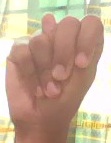
ASL sign: N